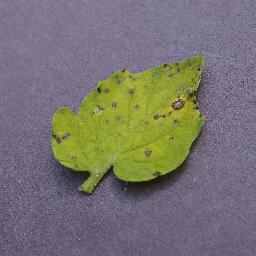
Label: Tomato___Septoria_leaf_spot